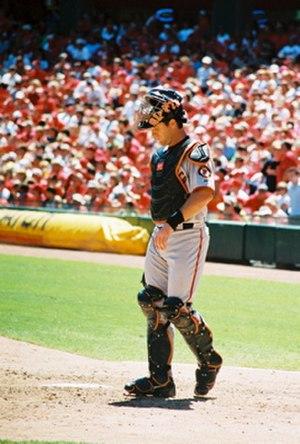
Michael Scott Matheny est l'actuel manager des Cardinals de Saint-Louis de la Ligue majeure de baseball.